Shaktism

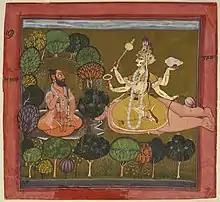
A sage worships Devi, an 18th-century painting from the "Tantrik Devi Series", Punjab, India

Some forms of the goddess are widely known in the Hindu world. The common goddesses of Shaktism, popular in the Hindu thought at least by about mid 1st-millennium CE, include Parvati, Durga, Kali, Yogamaya, Lakshmi, Saraswati, Gayatri, Radha, and Sita.